Roland SC-7

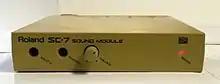
Roland General MIDI Sound Module SC-7

The Roland SC-7 General MIDI Sound Module is a stand-alone MIDI synthesizer module by Roland Corporation. It was released in 1992. It supports the General MIDI System and can also be used as a MIDI interface for a computer. The Roland SC-7 provides the basic (capital) Roland Sound Canvas sounds in a compact design for stand-alone, IBM PC/AT or Apple Macintosh computer use.